Chihuahua (state)

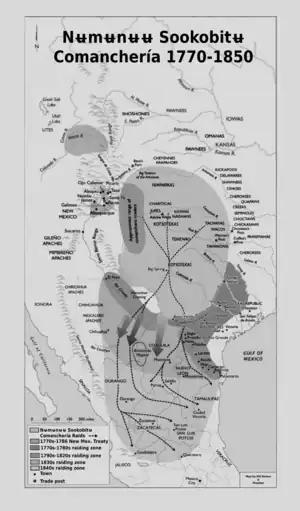
The approximate boundaries of Comancheria and Comanche raids into Mexico

Because of the general instability of the federal government during 1828, the installation of the new legislature did not take place until the middle of the following year. It was quickly dissolved by Governor Santiago de Baca Ortiz, who replaced it with a more pronounced Yorkino type. When Guerrero's liberal administration was overthrown in December, Gaspar de Ochoa aligned with Anastasio Bustamante, and in February 1830, organized an opposition group that arrested the new governor, F. Elorriaga, along with other prominent Yorkinos. He then summoned the legislature, which had been dissolved by Baca. The civil and military authorities were now headed by J. A. Pescador and Simón Ochoa.